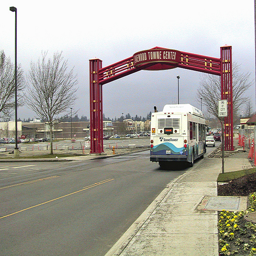
A bus on a street under a "Towne Center" sign
A bus that is driving on the road.
A city bus is entering the town center.
A white and blue bus drives under a red sign.
A white bus passing under a red metal sign on street.